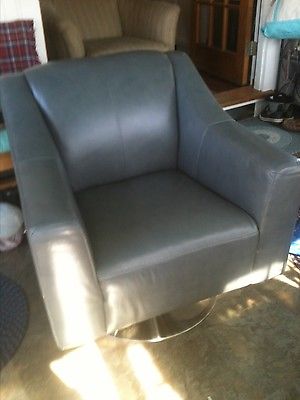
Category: chair